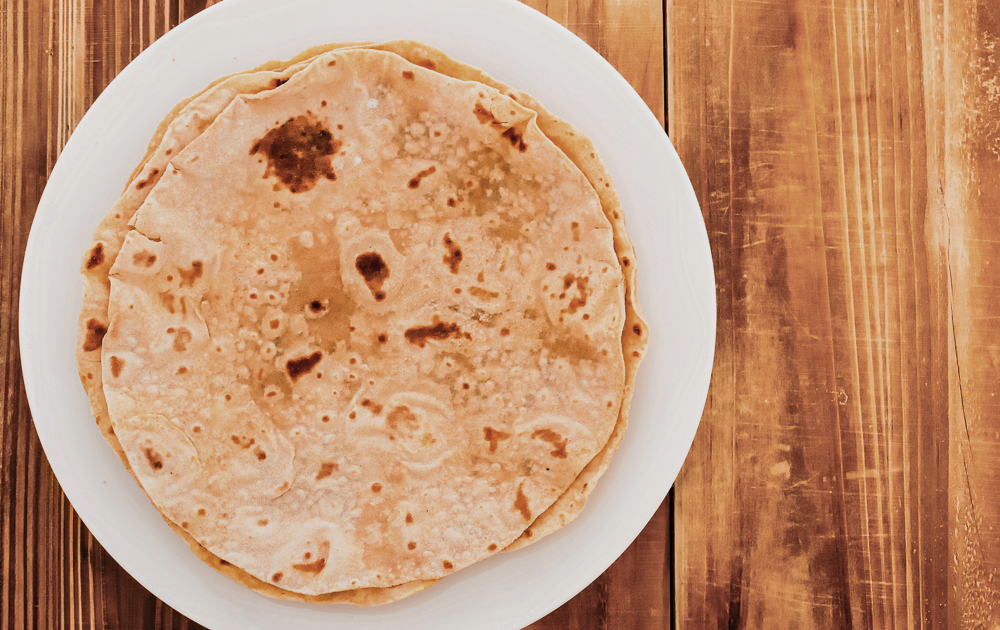
Dish: chapati